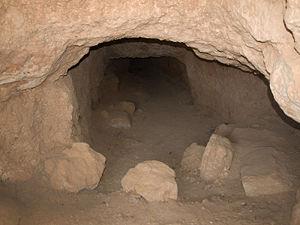
Départ du tunnel de contre-sape sous le rempart de Doura Europos.
La sape est une méthode de siège qui consiste à détruire une fortification ennemie en attaquant les fondations d'une muraille, d'une forteresse ou d'un château.